Question: Please indicate a possible affordance area of baseball bat that can be used for holding
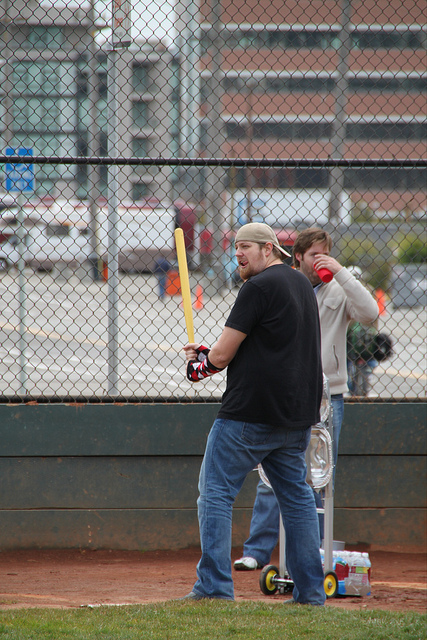
Answer: [173.5, 336.842, 208.588, 383.158]